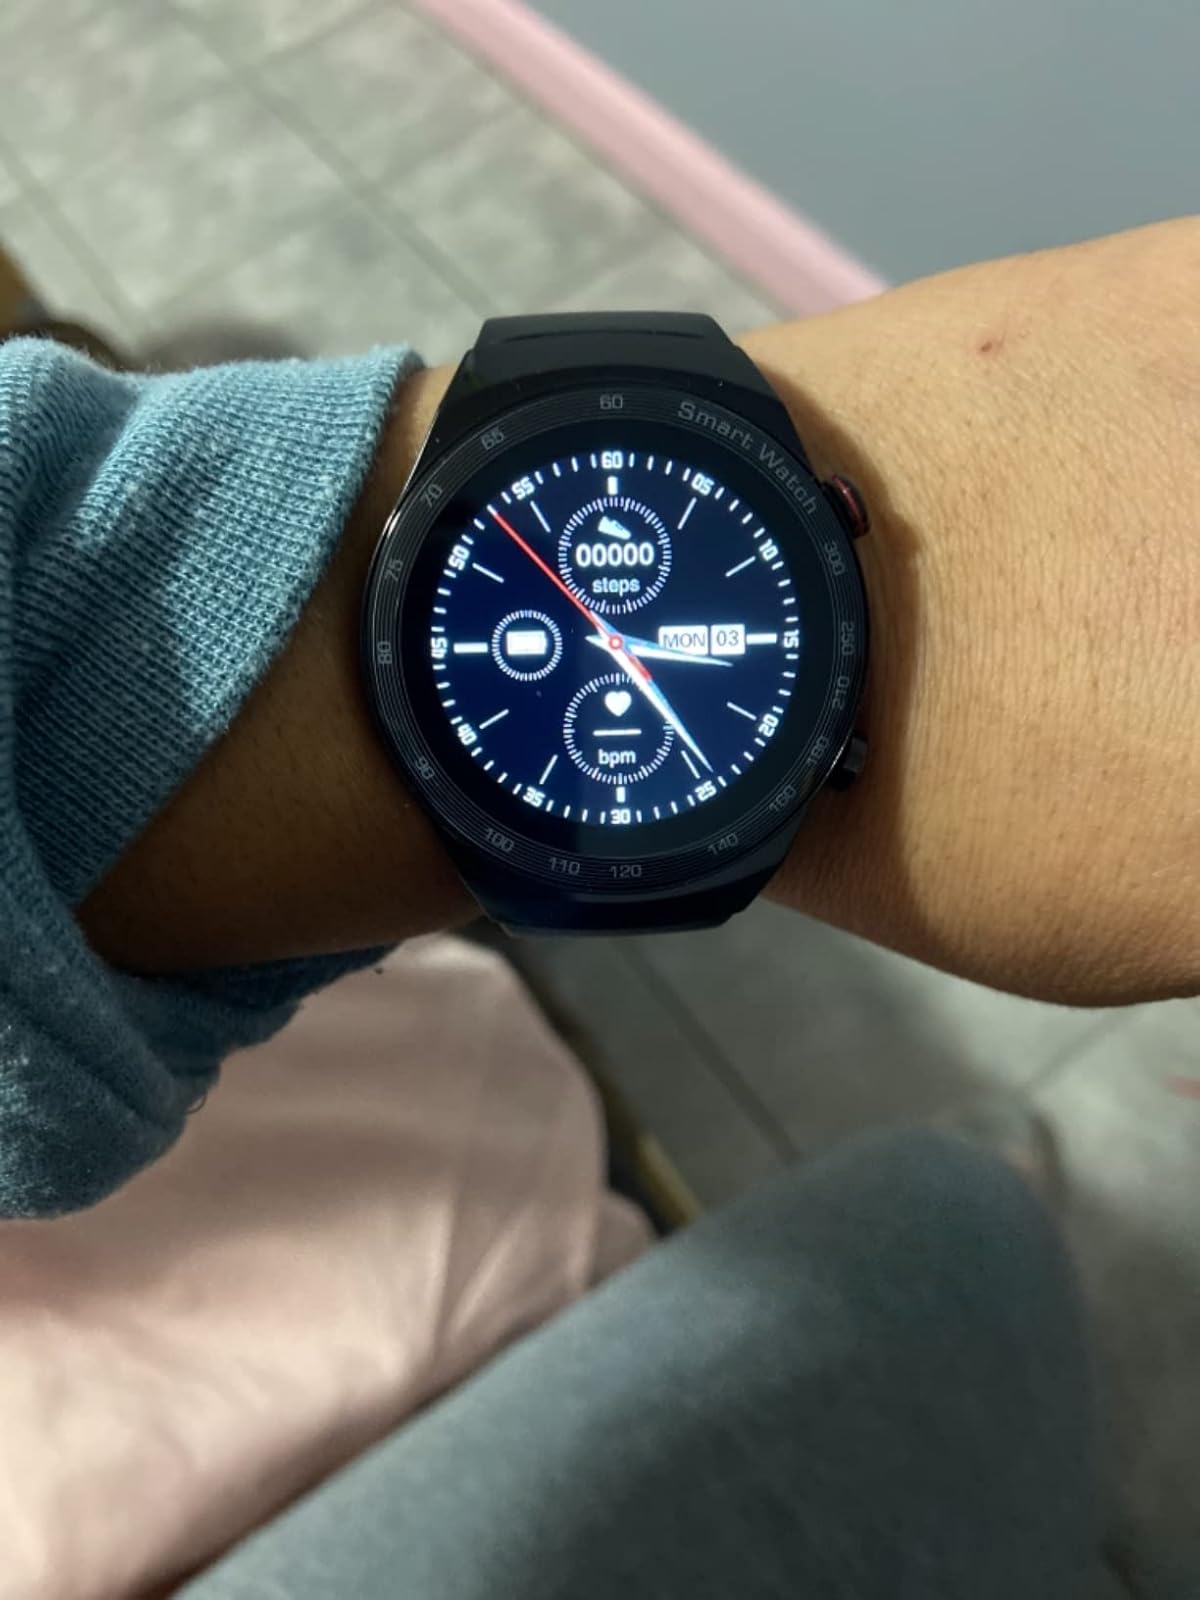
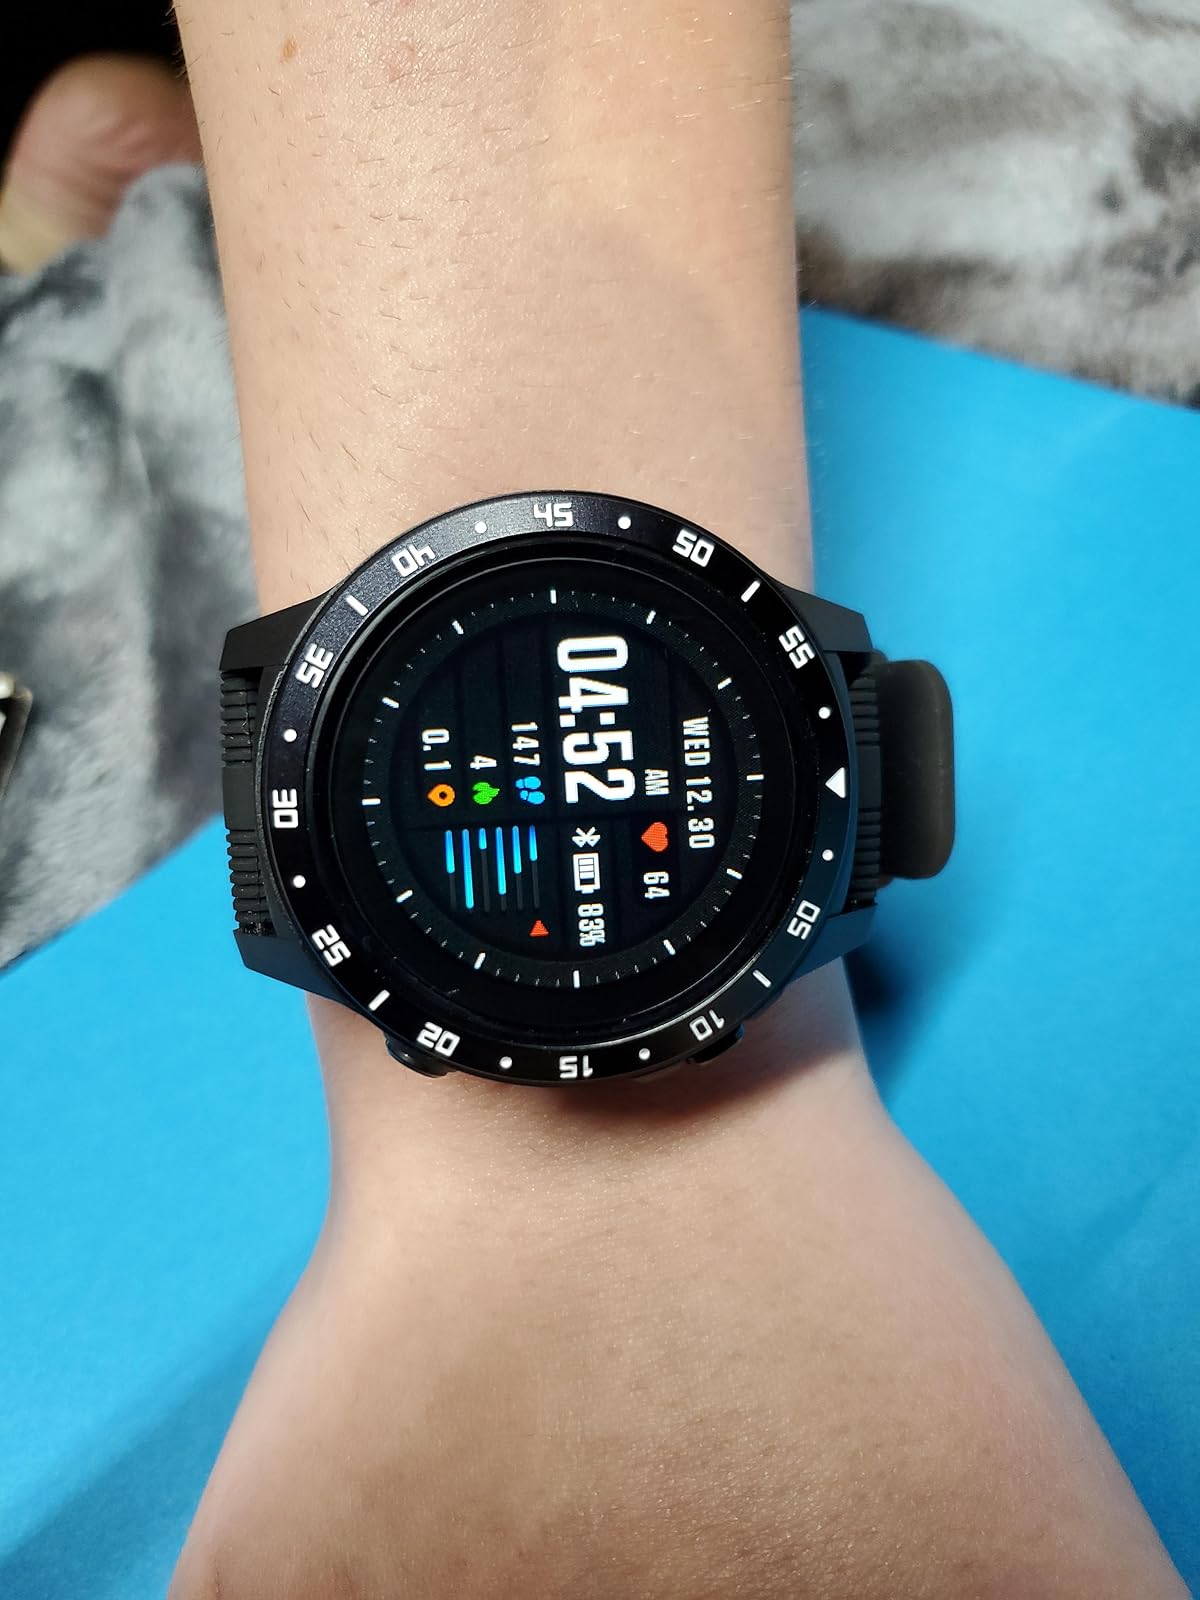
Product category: smartwatch
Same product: no